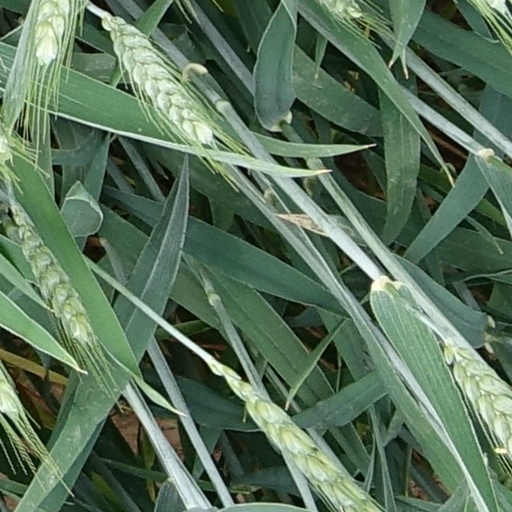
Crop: wheat